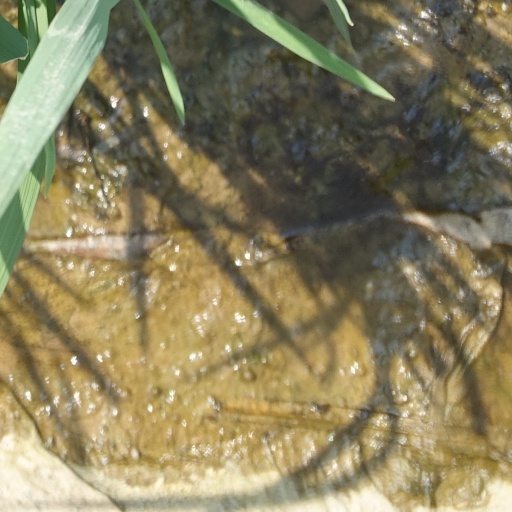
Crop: rice